Amazonas (Peruvian department)

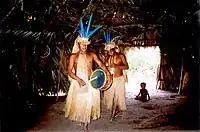
Aguarunas natives.

Salaverry tried futilely to annul the creation of this department that, later, according to diverse demarcating dispositions was diminishing in its area. Most of its territory was dismembered in 1866, when the department of Loreto was created.